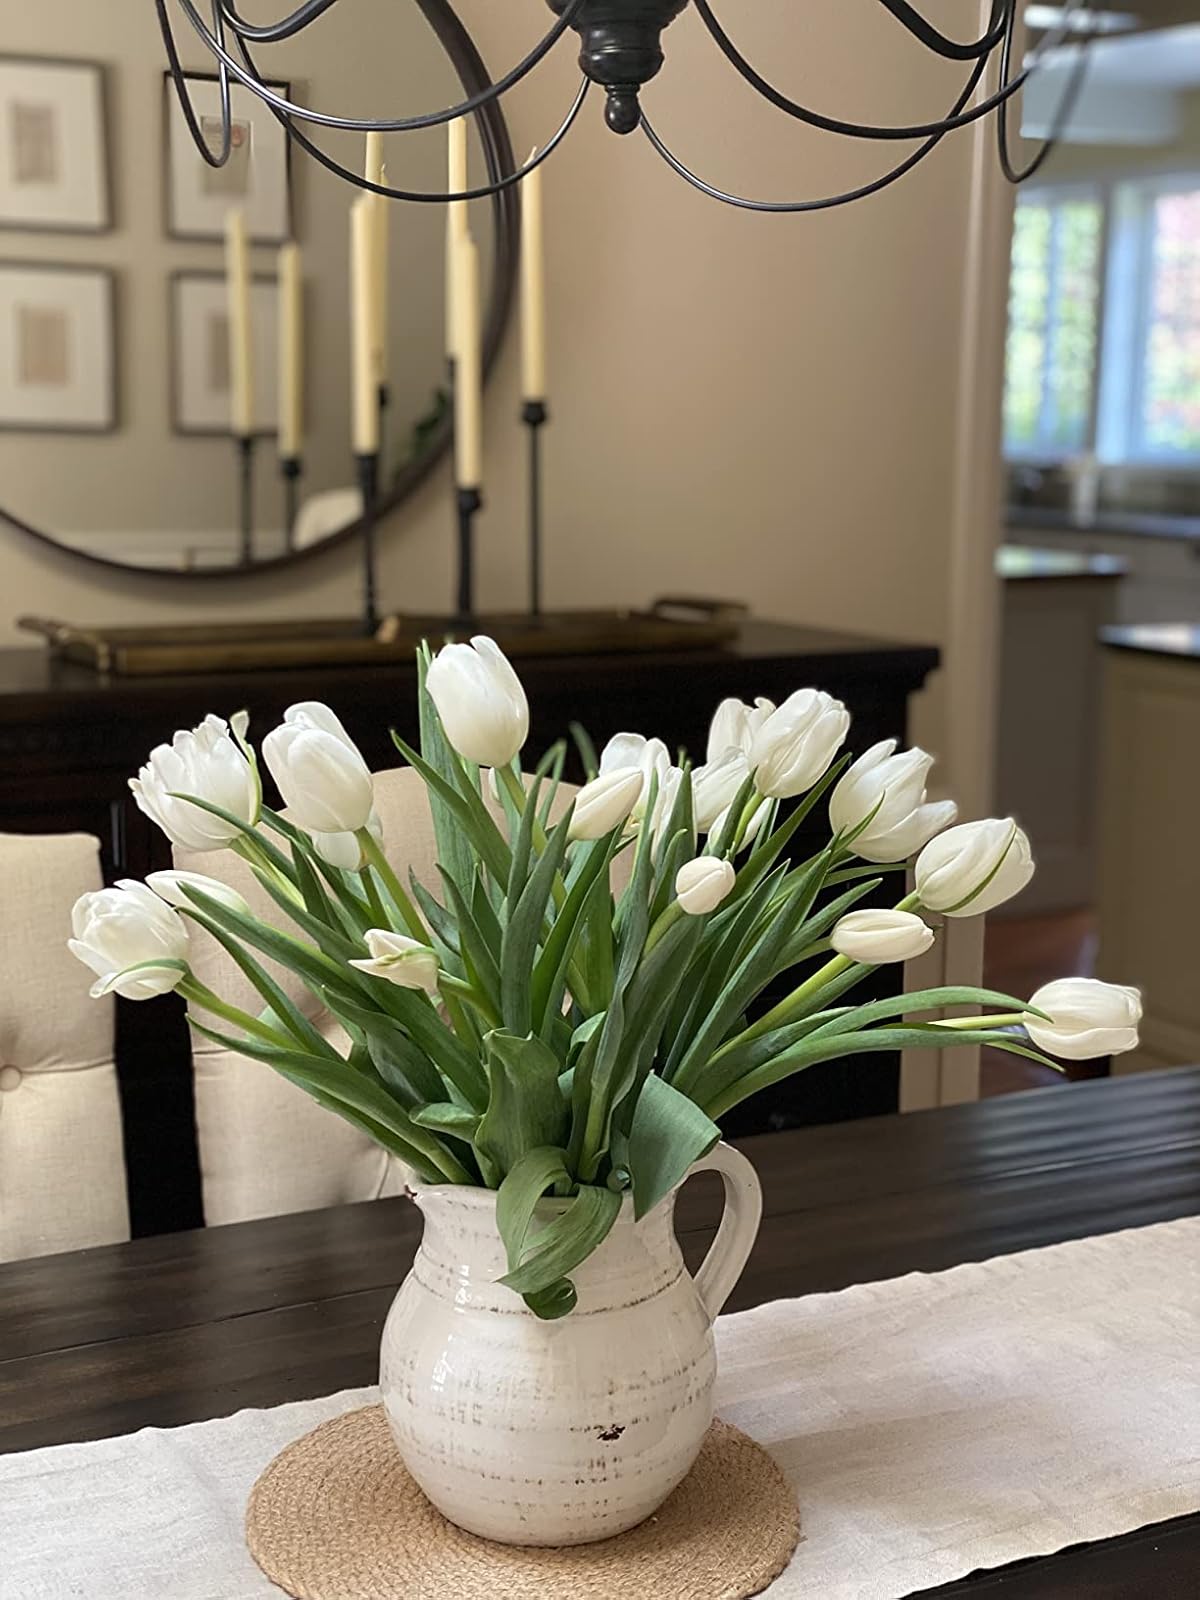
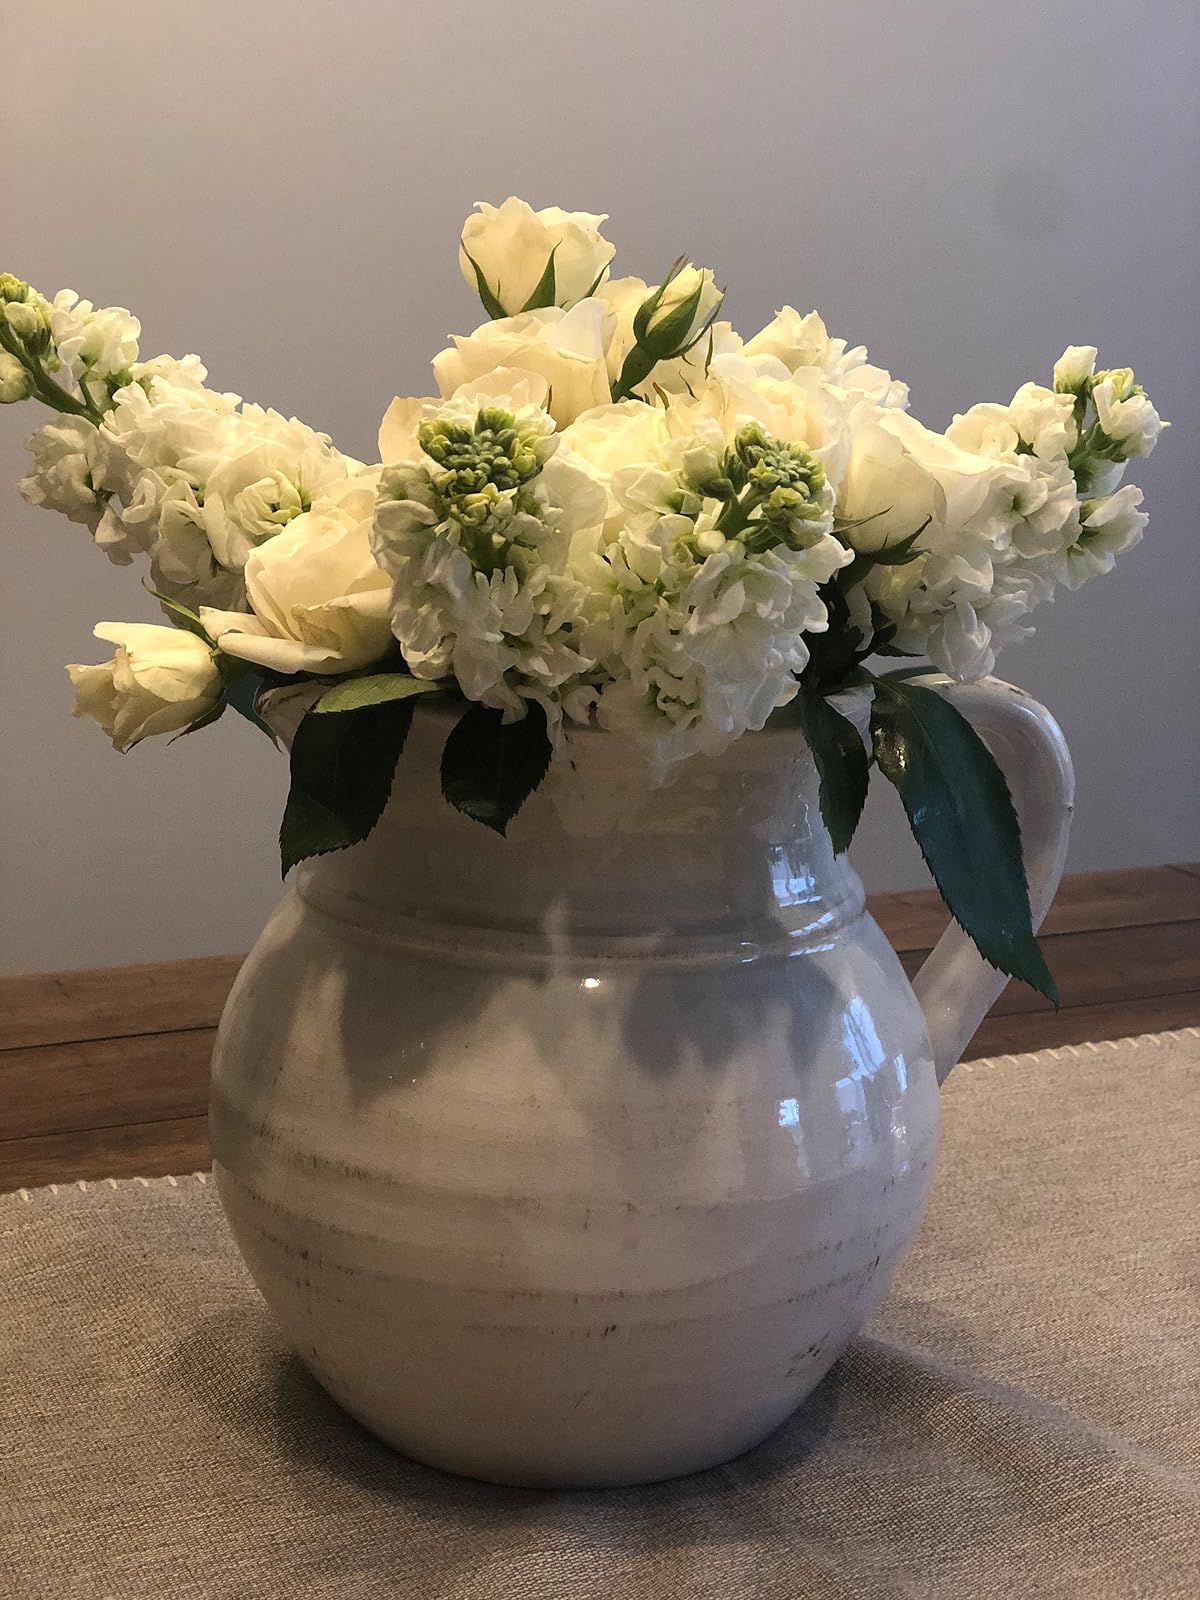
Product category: vase
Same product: yes